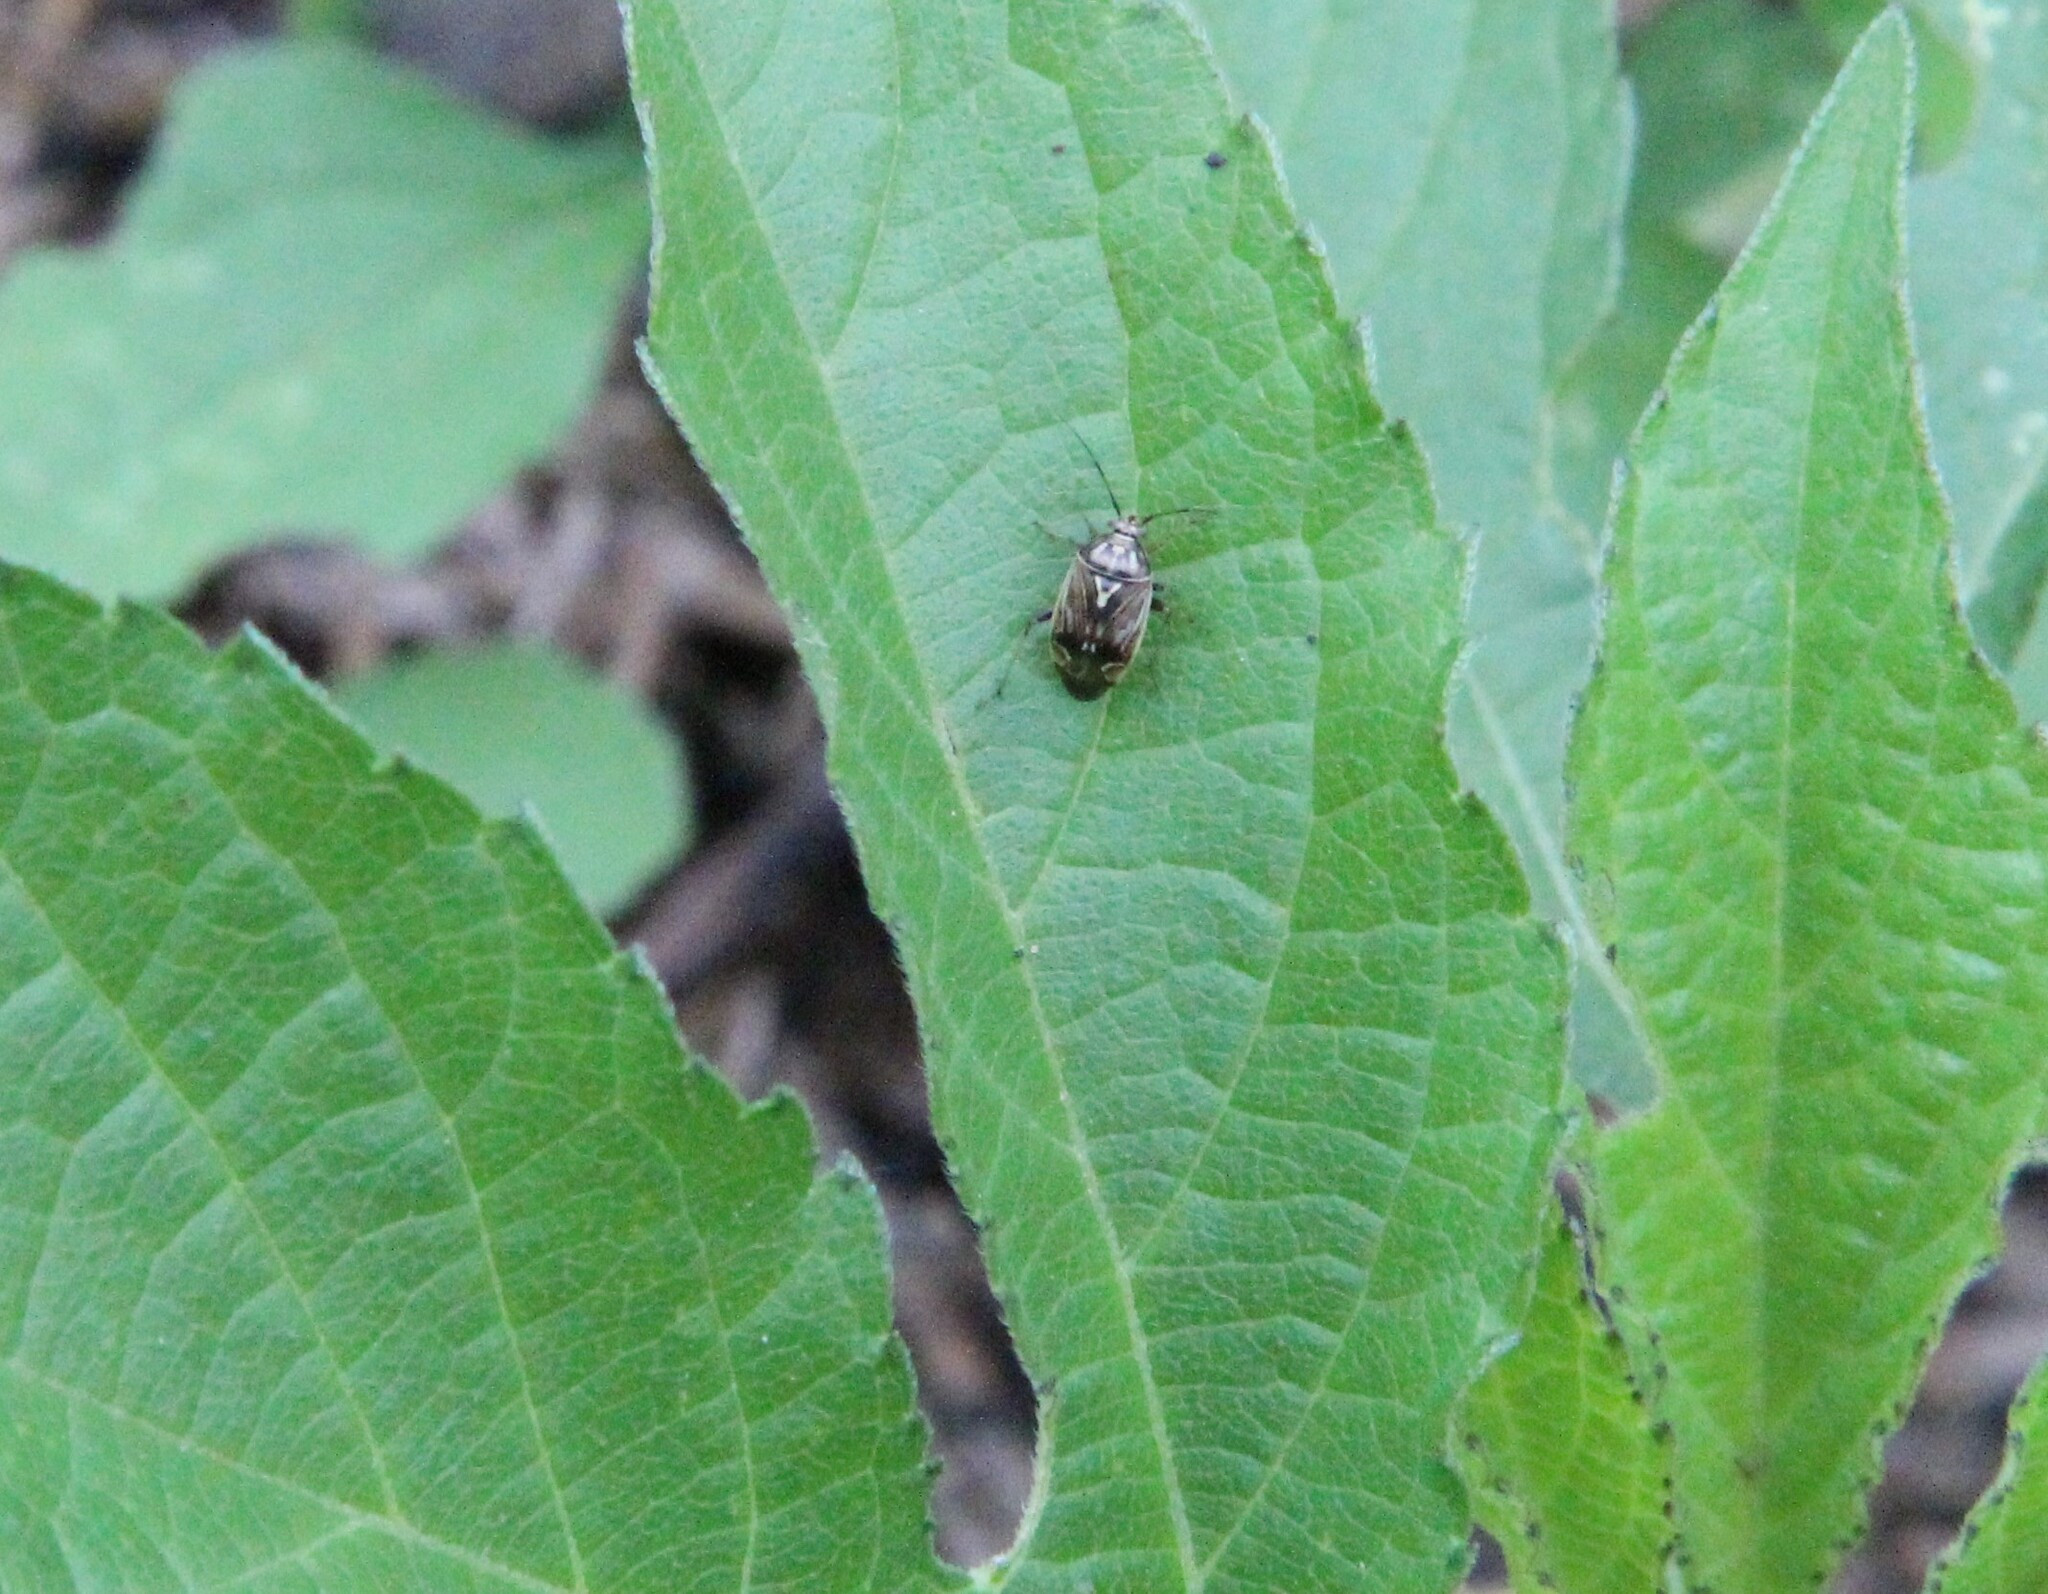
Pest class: lygus_bug